2006 UEFA Champions League final

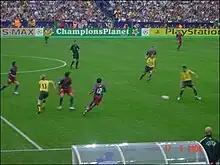
Play during the first half

As both teams' first-choice kits featured a shade of red, Arsenal wore their yellow away strip, while Barcelona wore their traditional blue and maroon striped kit. Arsenal won the coin toss and Barcelona kicked off. Barcelona almost immediately came under pressure when Thierry Henry shot straight at Barcelona goalkeeper Víctor Valdés, who conceded a corner. From the resulting corner Arsenal had another chance again courtesy of Henry, whose shot was again saved by Valdés. The next attack in the seventh minute resulted in Arsenal goalkeeper Jens Lehmann saving from Ludovic Giuly after he shot from a narrow angle. Four minutes later Barcelona were awarded a free-kick 35 yards from goal; Ronaldinho shot wide of the goal.